Nur Jahan

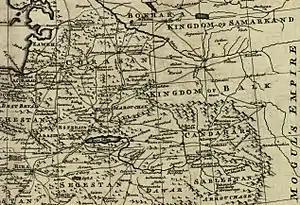
Kandahar ("Kandahar"), Nur Jahan's place of birth, is now southern Afghanistan

Nur Jahan was born as Mehr-un-Nissa (1577) in Kandahar, present-day Afghanistan, into a family of Persian nobility and was the second daughter and fourth child of the Persian aristocrat Mirza Ghiyas Beg and his wife Asmat Begum. Both of Nur Jahan's parents were descendants of illustrious families – Ghiyas Beg from Muhammad Sharif and Asmat Begum from the Aqa Mulla clan. Her paternal grandfather, Khwaja Muhammad Sharif, was first a "wazir" to Tatar Sultan the governor of Khurasan, and later was in the service of Shah Tahmasp, who made him the "wazir" of Isfahan, in recognition of his excellent service. For unknown reasons, Ghiyas Beg's family had suffered a reversal in fortunes in 1577 and soon found circumstances in their homeland intolerable. Hoping to improve his family's fortunes, Ghiyas Beg chose to relocate to Mughal India where the Emperor Akbar's court was said to be at the centre of the growing trade industry and cultural scene.